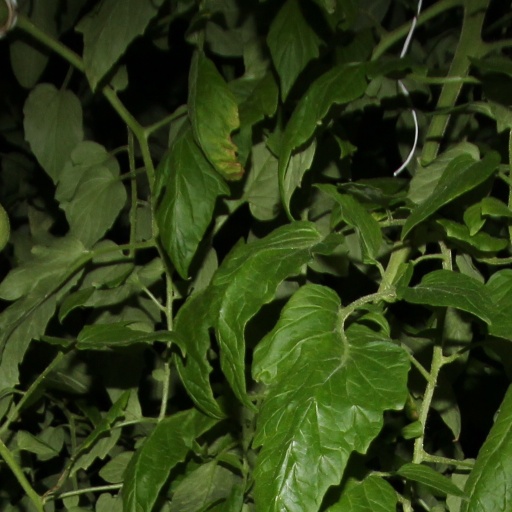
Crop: tomato